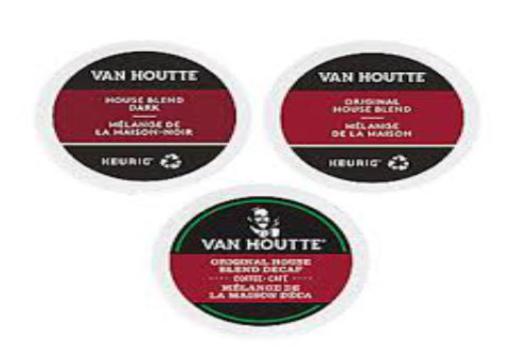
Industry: Food